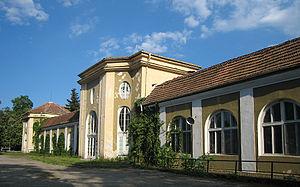
Varchets est une ville du nord-ouest de la Bulgarie, dans l'oblast de Montana. C'est l'une des plus anciennes et des plus connues stations thermales du pays.